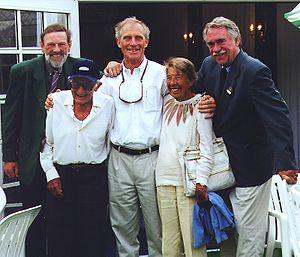
Jan Leschly, né le 11 septembre 1940 à Jutland, est un joueur de tennis danois.